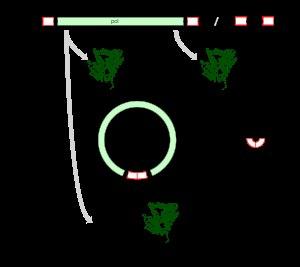
Les répétitions dispersées sont des séquences d'ADN présentes dans le génome des organismes vivants et qui sont répétées à plusieurs endroits différents sur les chromosomes. Ces séquences, dont la longueur peut varier de plusieurs centaines à plusieurs milliers de nucléotides, correspondent à des éléments mobiles, capables de réplication autonome ou semi-autonome et qui sont donc susceptibles de produire des copies additionnelles qui vont s'intégrer à d'autres endroits dans le génome.